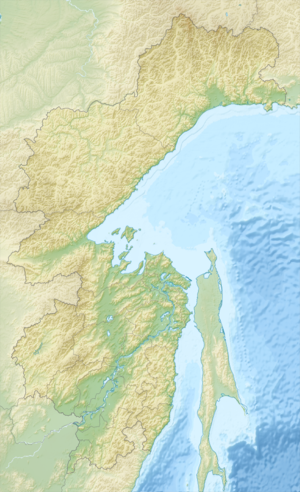
L'île de petite Chantar ou l'île de Malyy Shantar, en russe : Ostrov Malyy Shantar, est l'une des quinze îles de l'archipel des îles Chantar situé en mer d'Okhotsk. Avec une superficie de 100 km², l'île de petite Chantar est la troisième île de l'archipel. Le point culminant de l'île est situé à 224 mètres au-dessus du niveau de la mer. L'île est recouverte par la taïga. L'île se rattache administrativement au kraï de Khabarovsk, à l'est de la Russie.
Le golfe de Sakhaline est un golfe de la mer d'Okhotsk situé entre la Russie continentale et l'extrémité septentrionale de l'île de Sakhaline. Sa largeur maximale est de 160 km.
Les îles Chantar forment un archipel composé de quinze îles situées dans la partie occidentale de la mer d'Okhotsk, près de la Russie continentale. La plupart des îles ont des falaises accidentées, mais elles sont de hauteur modérée; le point culminant du groupe d'îles est de 720 mètres. Les îles, actuellement inhabitées, dépendent administrativement du kraï de Khabarovsk.